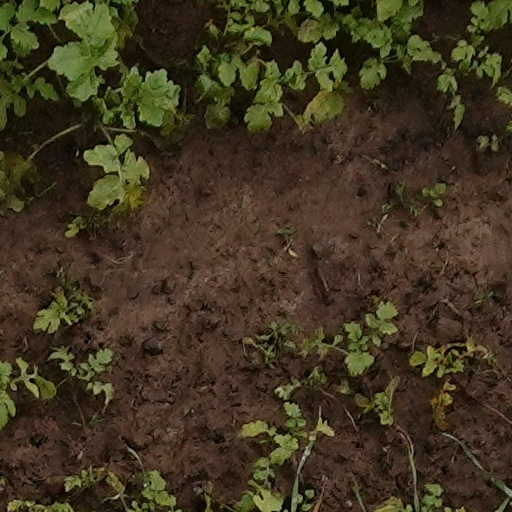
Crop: wheat